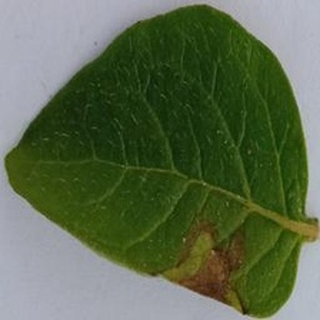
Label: potato_late_blight